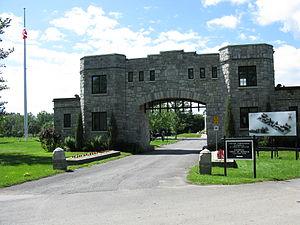
Entrée du champ d'honneur national.
Cet article recense les lieux patrimoniaux de la région administrative de Montréal inscrit au répertoire des lieux patrimoniaux du Canada, qu'ils soient de niveau provincial, fédéral ou municipal.
Voici la liste des lieux historiques nationaux du Canada situé dans l'agglomération de Montréal. En mars 2011, on compte 57 lieux historiques nationaux à Montréal, dont cinq sont administrés par Parcs Canada.
Le Champ d'honneur national est un cimetière militaire canadien situé à Pointe-Claire au Québec.